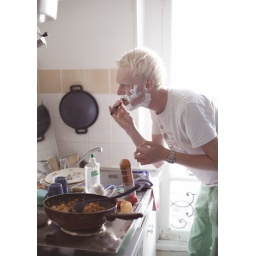
bathroom in the kitchen